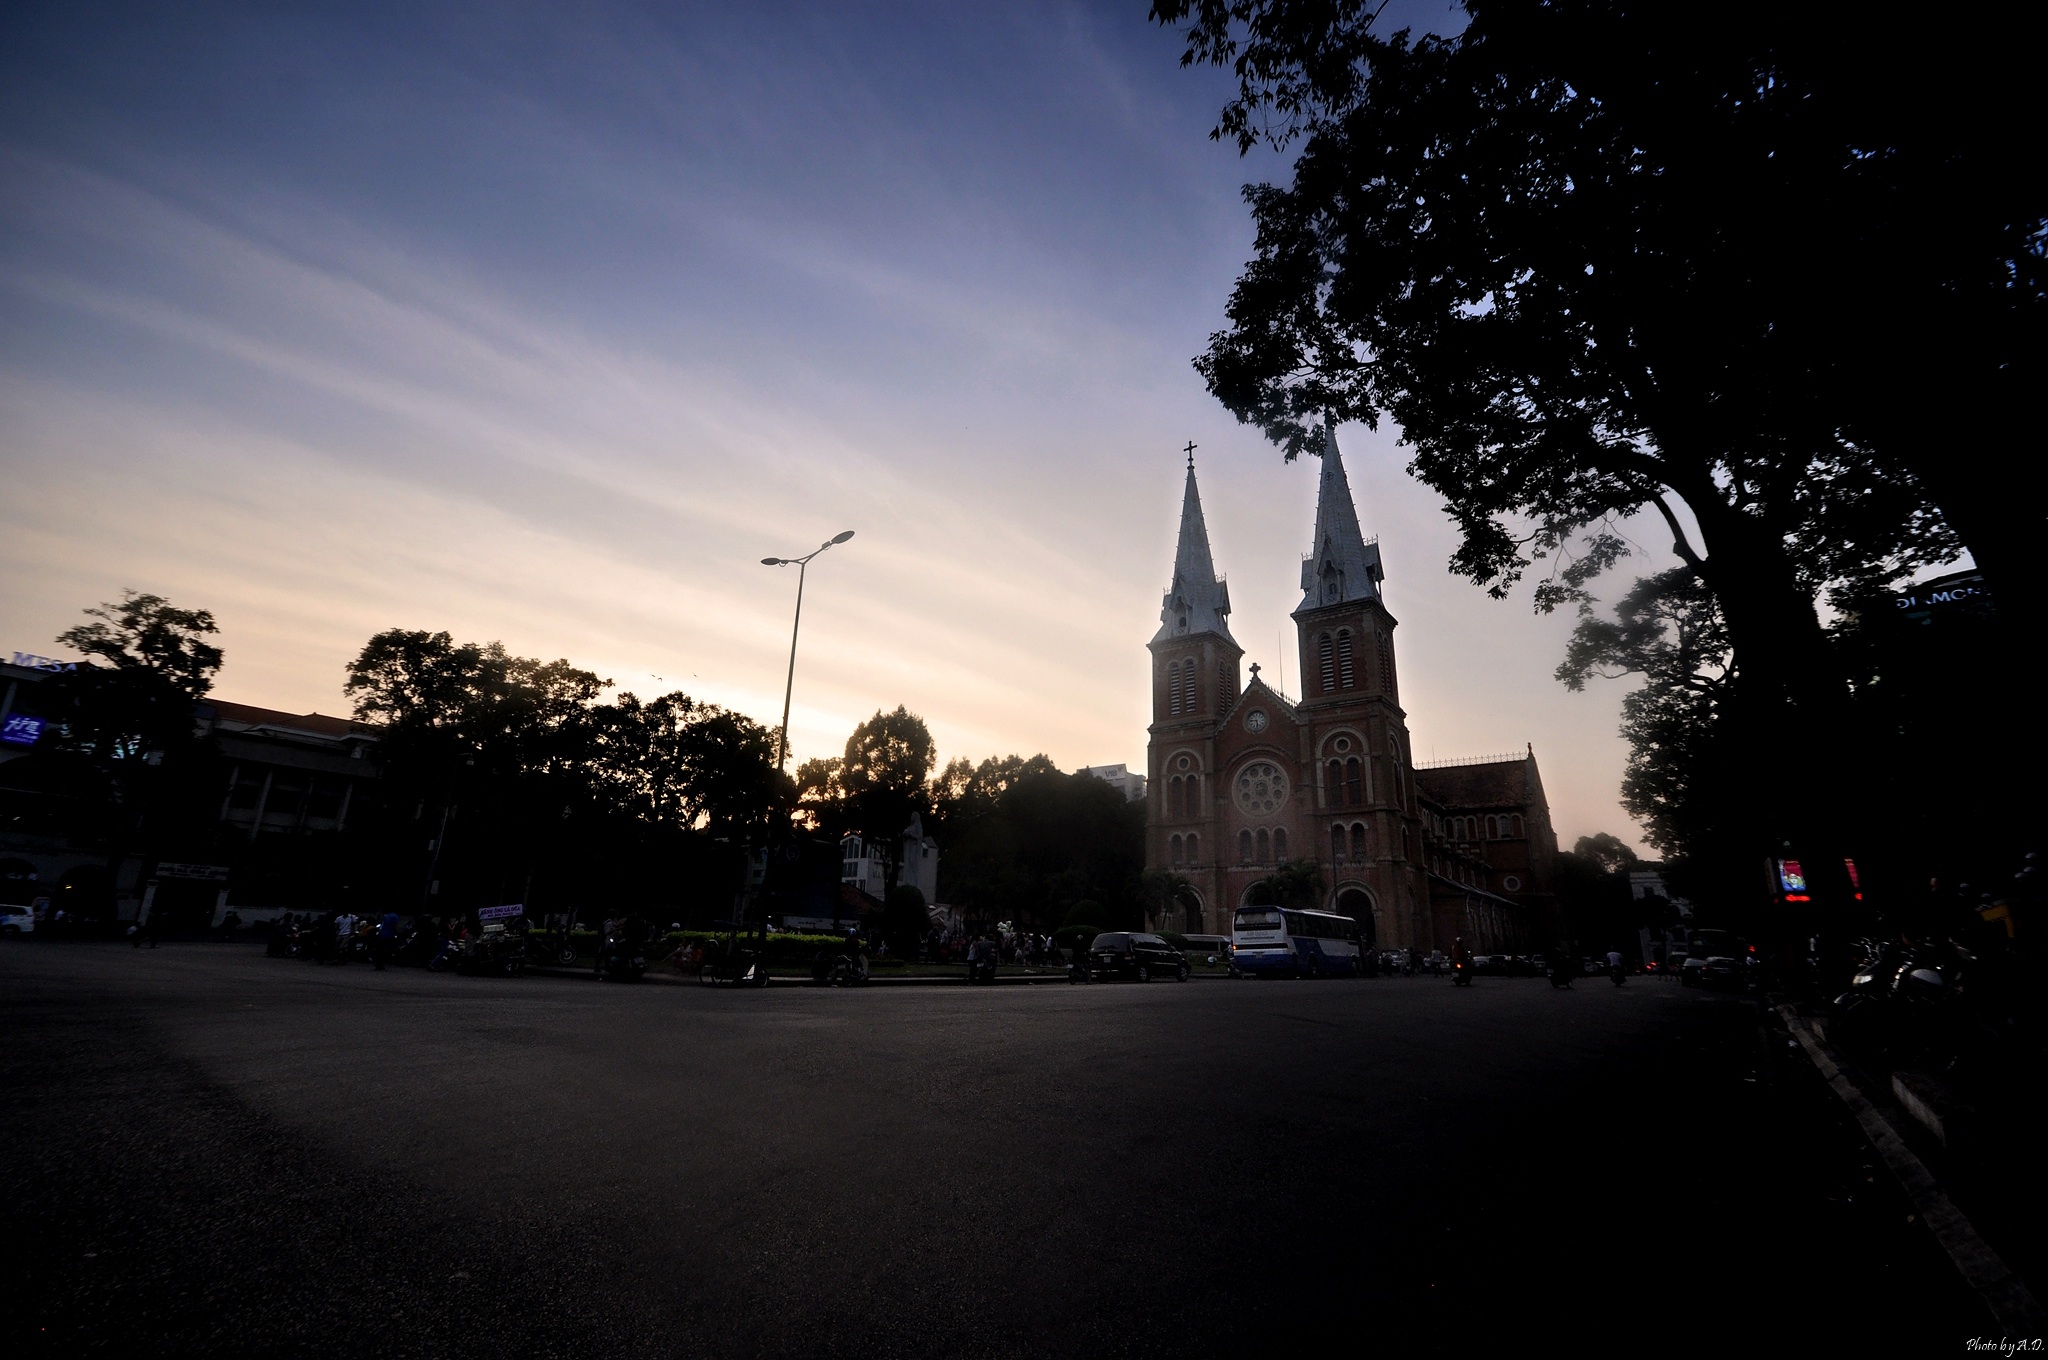
light, sky, sunset, skyline, night, sunlight, morning, dawn, city, cityscape, downtown, dusk, evening, darkness, urban area, human settlement